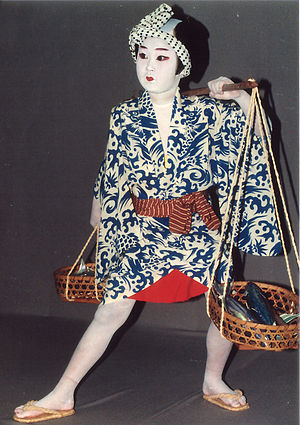
UNESCOs liste over immateriel kulturarv / J /  Japan
Kabukiskuespiller som fiskerhandler
UNESCOs liste over immateriel kulturarv er en liste over immateriel kulturarv som FN-organisationen arbejder for at sikre og bevare. Det er et tema som for alvor blev sat på den politiske dagsorden med UNESCOs konvention til sikring af immateriel kulturarv af 17. oktober 2003. Konventionen blev godkendt af Danmark i 2009, og den trådte i kraft i Danmark i 2010.